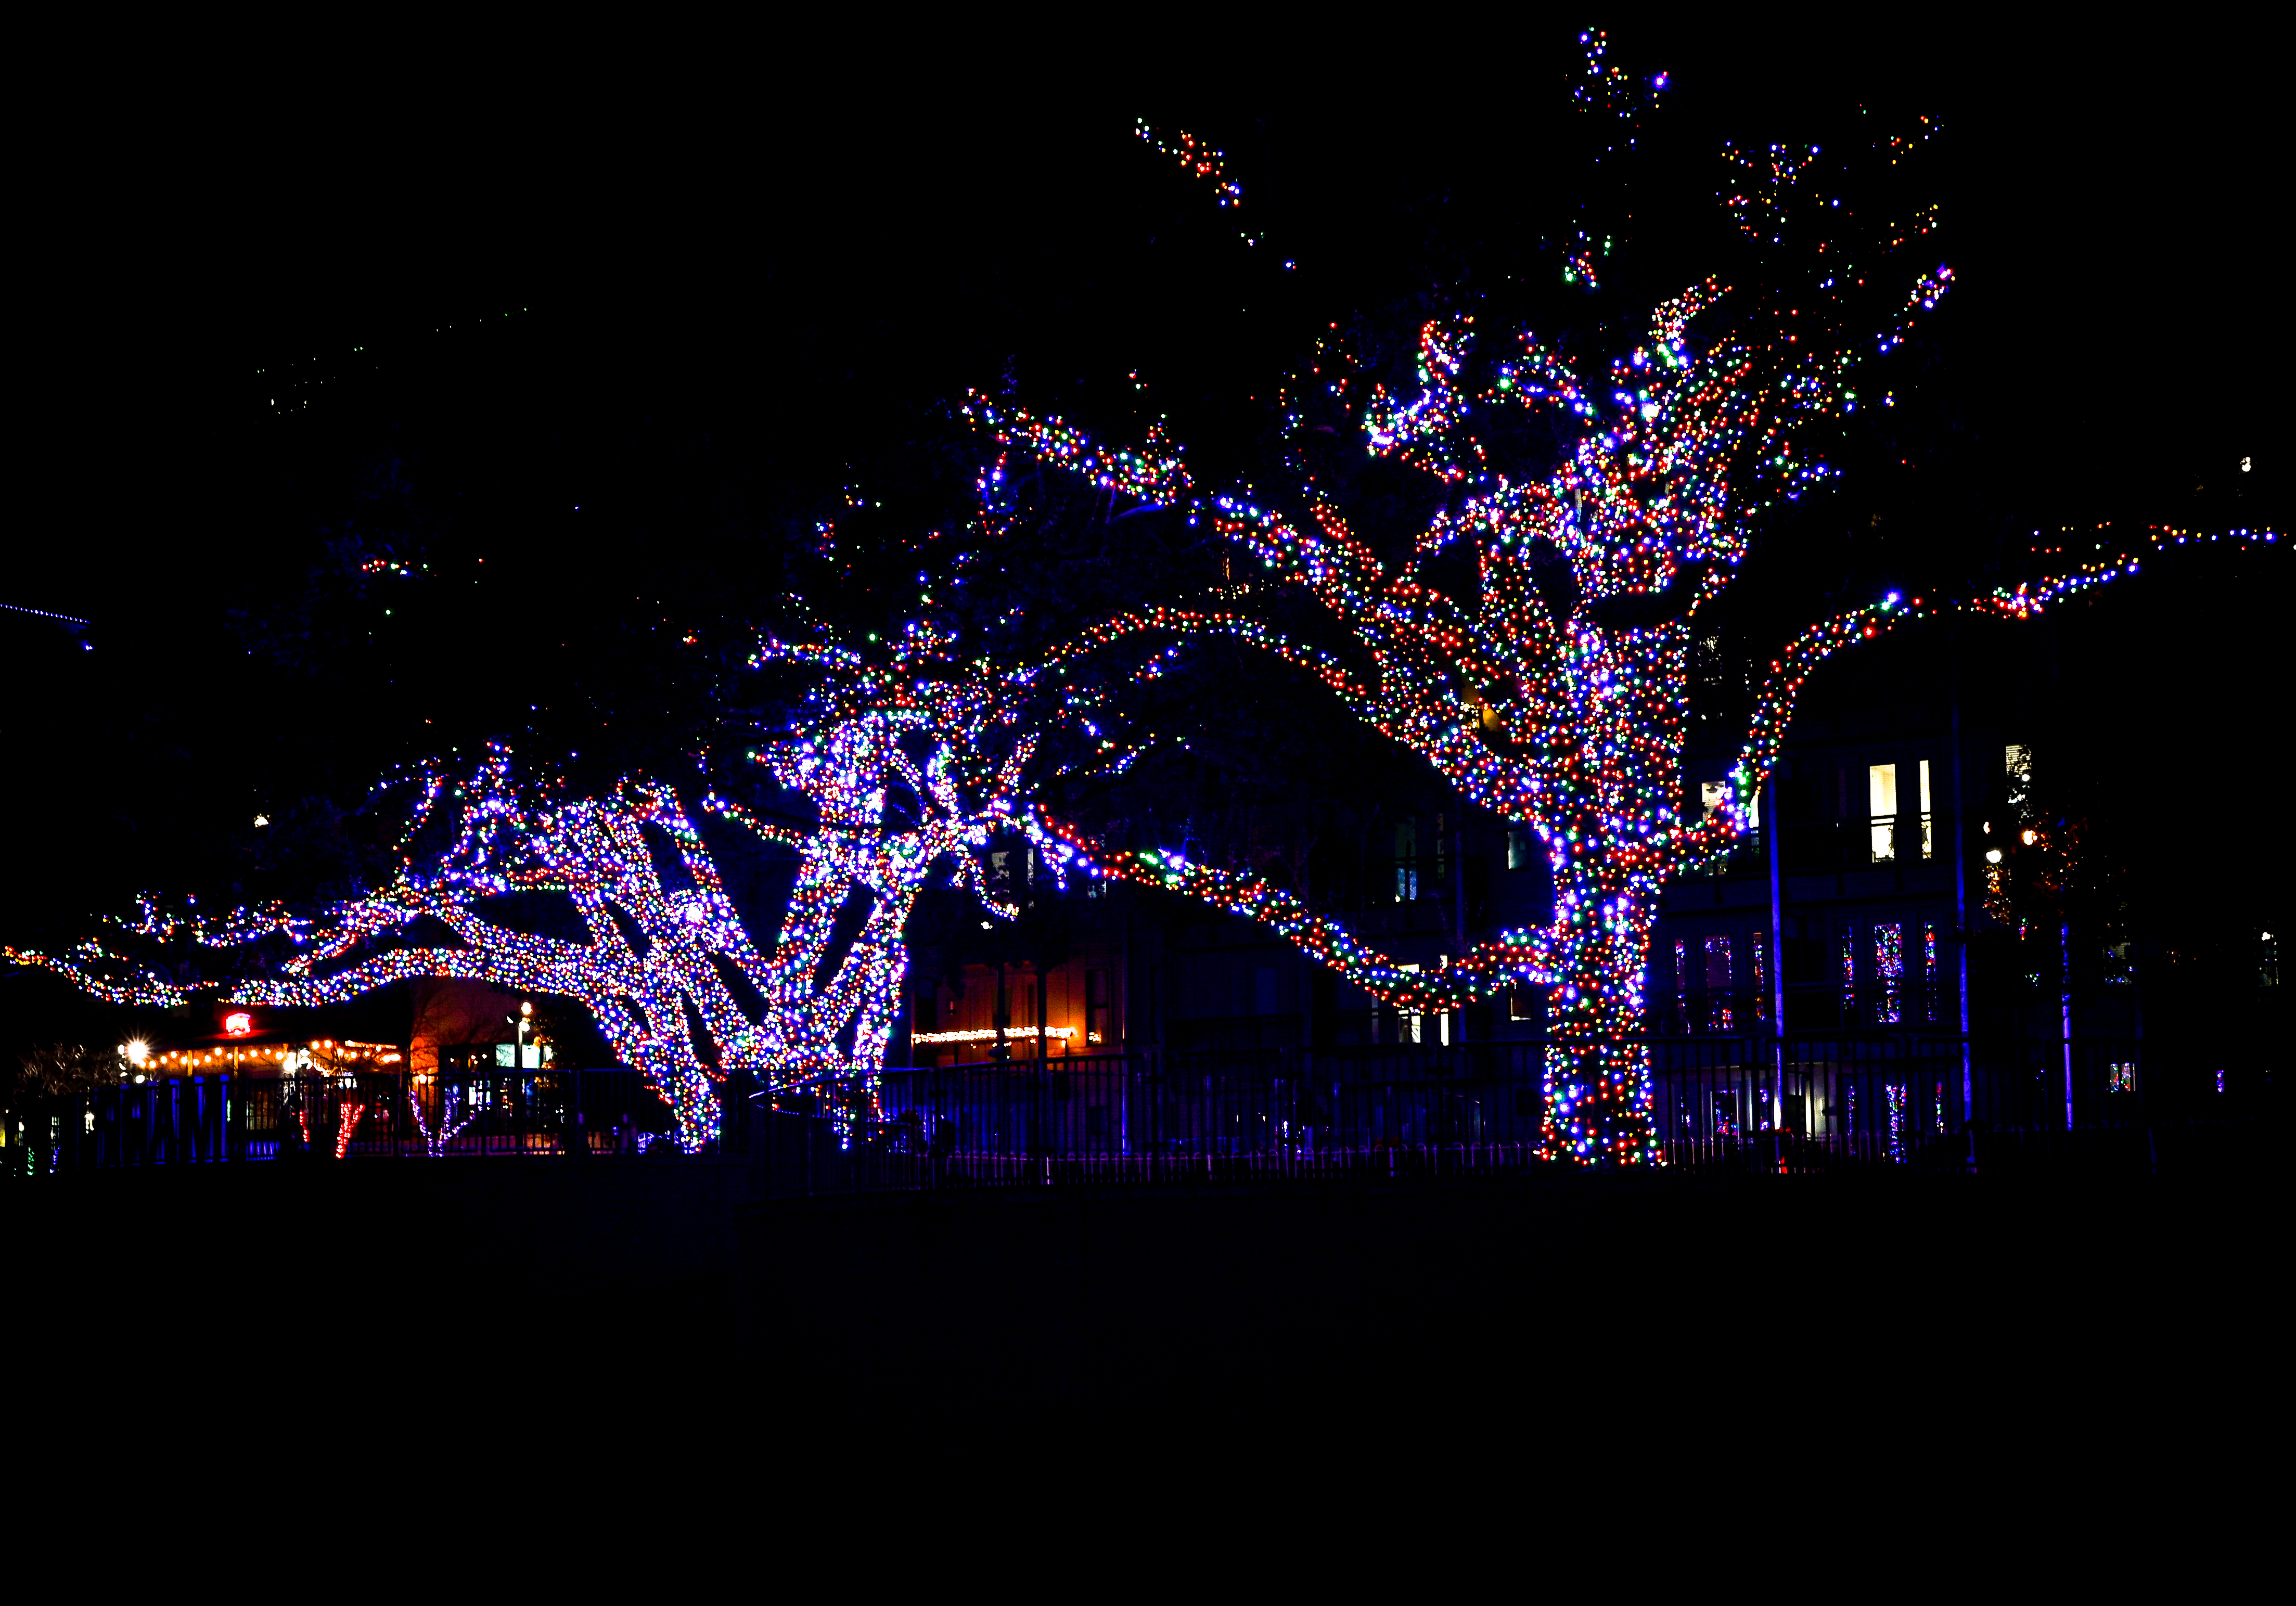
Addison, christmas, christmas decorations, christmas lights, christmastime, city park, colorful lights, festive, Lighted Trees, lights, night, nikon, Nikon Z50, outdoors, texas, Vitruvian Park, Z50, nature, electricity, purple, christmas decoration, midnight, electric blue, font, event, darkness, street light, holiday, tree, interior design, plant, rectangle, city, winter, electrical supply, landscape lighting, science, art, slope, decoration